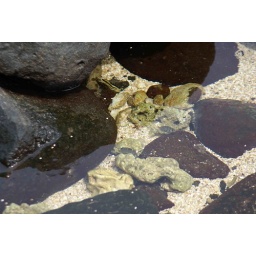
Fish in water (hard to see because they blend in with the sand and rocks)